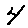
Label: 4